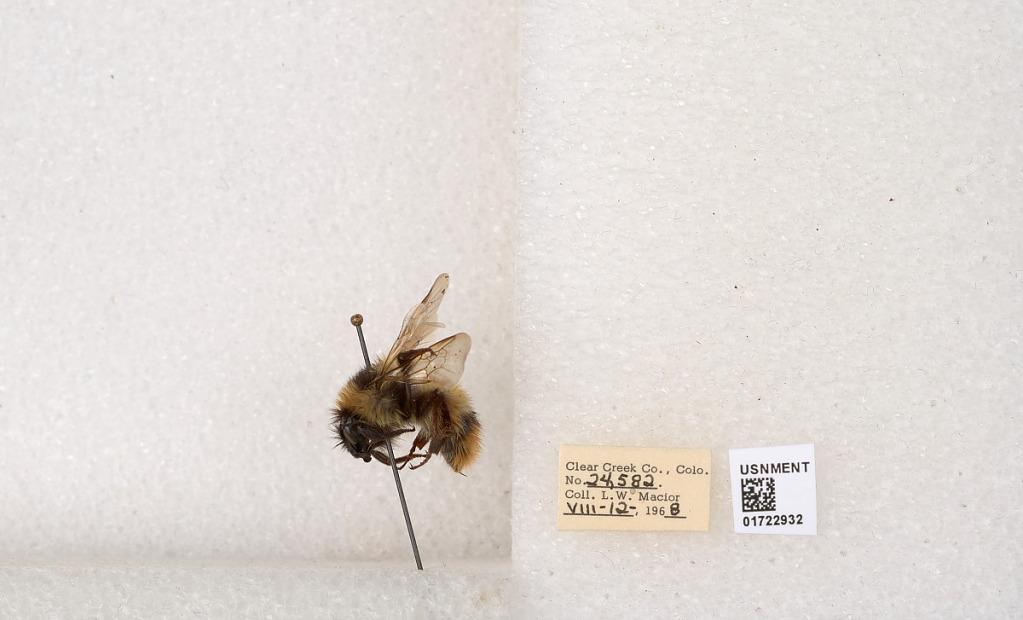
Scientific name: Bombus kirbyellus
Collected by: L. Macior
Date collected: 1968-8-12
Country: United States
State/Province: Colorado
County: Clear Creek
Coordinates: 39.6891, -105.644